Transport in the Republic of the Congo

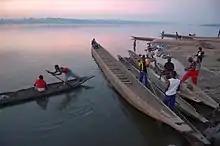
Pirogues on the Congo river

The Congo and Ubangi (Oubangui) rivers provide 1,120 km of commercially navigable water transport. Other rivers are used for local traffic.